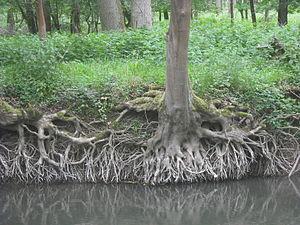
Oberriedgraben, réserve de l'Illwald, Sélestat, Bas-Rhin, France.
La réserve naturelle régionale du Ried de Sélestat, l'Ill*Wald est une réserve naturelle régionale d’Alsace en région Grand Est. Créée en 1995, elle a été classée en 2013 pour une superficie de 1 855 hectares. Elle protège la forêt de l'Illwald, une des plus grandes forêts alluviales de France. Cette forêt est parcourue par l'Ill, qui y forme un réseau hydrographique complexe, avec de nombreuses ramifications. L'ensemble est inondable et il est caractéristiques du Grand Ried, une étendue plate qui s'étend en Alsace entre le Rhin et l'Ill, auxquels il sert de déversoir naturel pendant les crues hivernales. La réserve est localisée sur la commune de Sélestat et elle occupe presque la moitié de son ban communal.